Muhammad Kaharuddin III

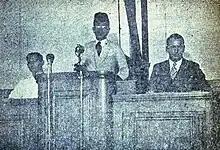
Kaharuddin (center) as Speaker of the East Indonesia parliament.

He was born in Sumbawa Besar on 1902, the son of Sultan Muhammad Jalaluddin III. He ascended to the throne on his father's death in 1931, and married the eldest daughter of Sultan Muhammad Salahuddin of the neighboring Sultanate of Bima. In 1932, a new palace was completed, which he lived in until 1959. Following the Japanese invasion of the Dutch East Indies, both Kaharuddin and the Sultan of Bima announced that their Sultanates were seceding from Dutch authority, and "awaited the arrival of Japanese forces". On 14 December 1948, he signed an agreement with the Dutch colonial authorities which ceded rights to foreign relations, defense, and the monopoly on salt and opium trade to the Dutch.